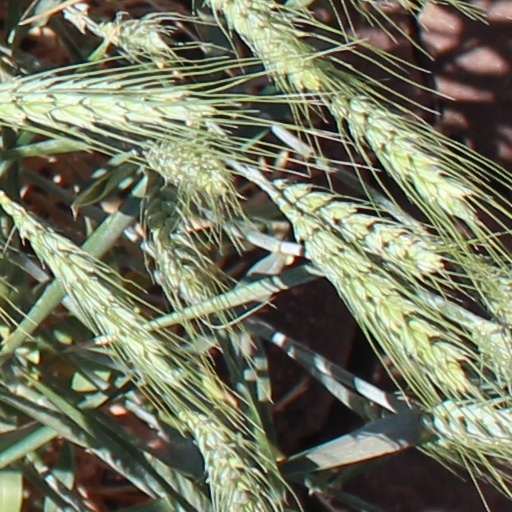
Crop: wheat